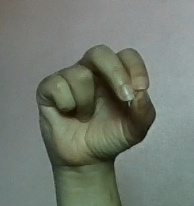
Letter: gaaf